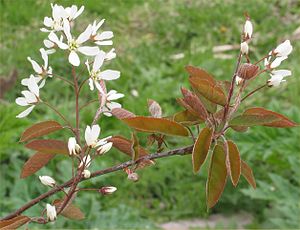
Bærmispel
Almindelig bærmispel (Amelanchier lamarckii)
Almindelig bærmispel (Amelanchier lamarckii)
Slægten Bærmispel er udbredt med ca. 25 arter i Europa, Nordamerika og Østasien med hovedvægten i Nordamerika. Det er løvfældende buske eller små træer, der danner rodskud i visse tilfælde. Bladene er ofte hvidfiltede, men oversiden bliver efterhånden glat. Blomsterne sidder i klaser, hvor de enkelte blomster er hvide. Frugterne er saftige, runde kernefrugter med blivende bægerblade.